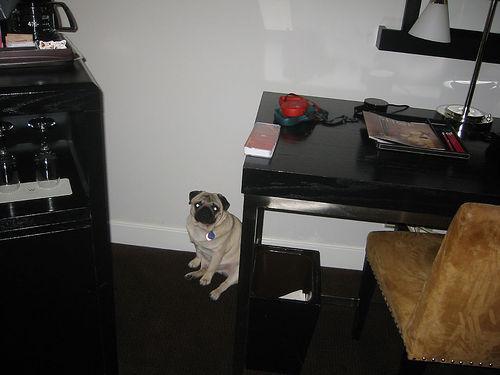
pug